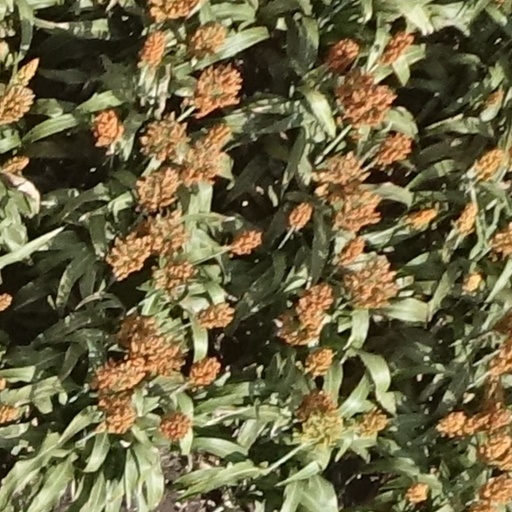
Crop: sorghum